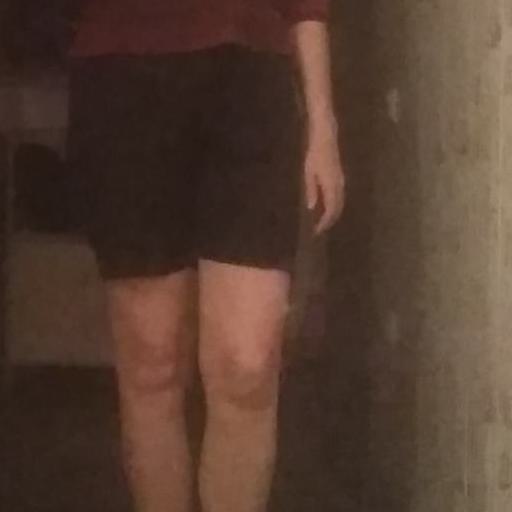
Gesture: no_gesture